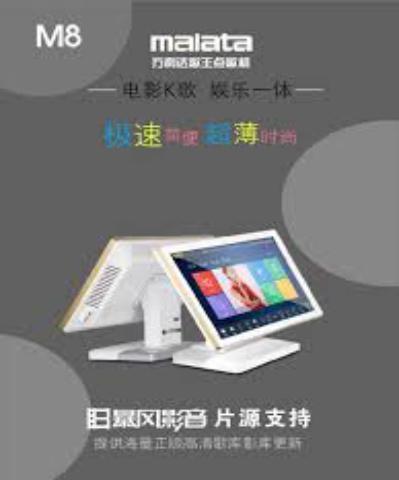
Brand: malata-2
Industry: Electronic